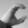
ASL letter: C